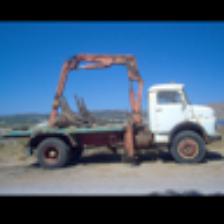
Label: NonHuman